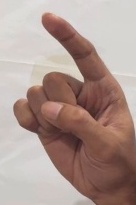
ASL sign: Z